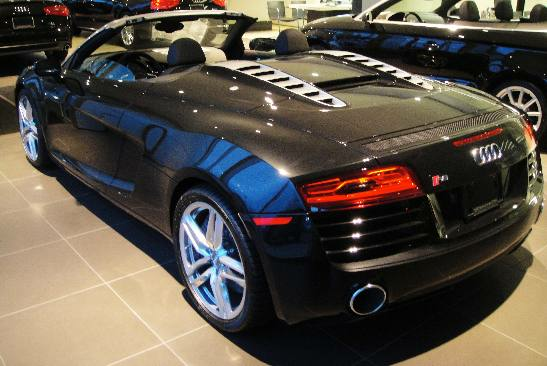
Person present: No